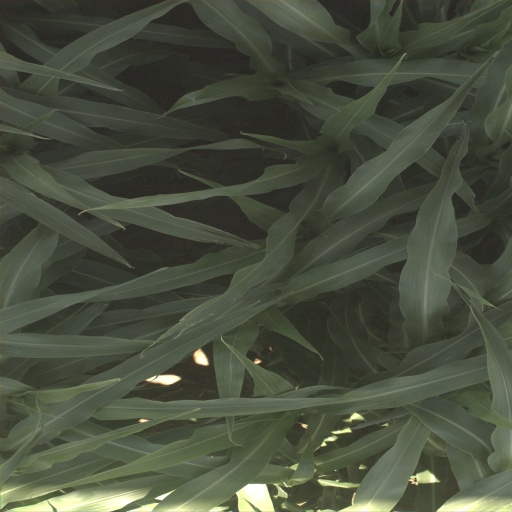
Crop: sorghum